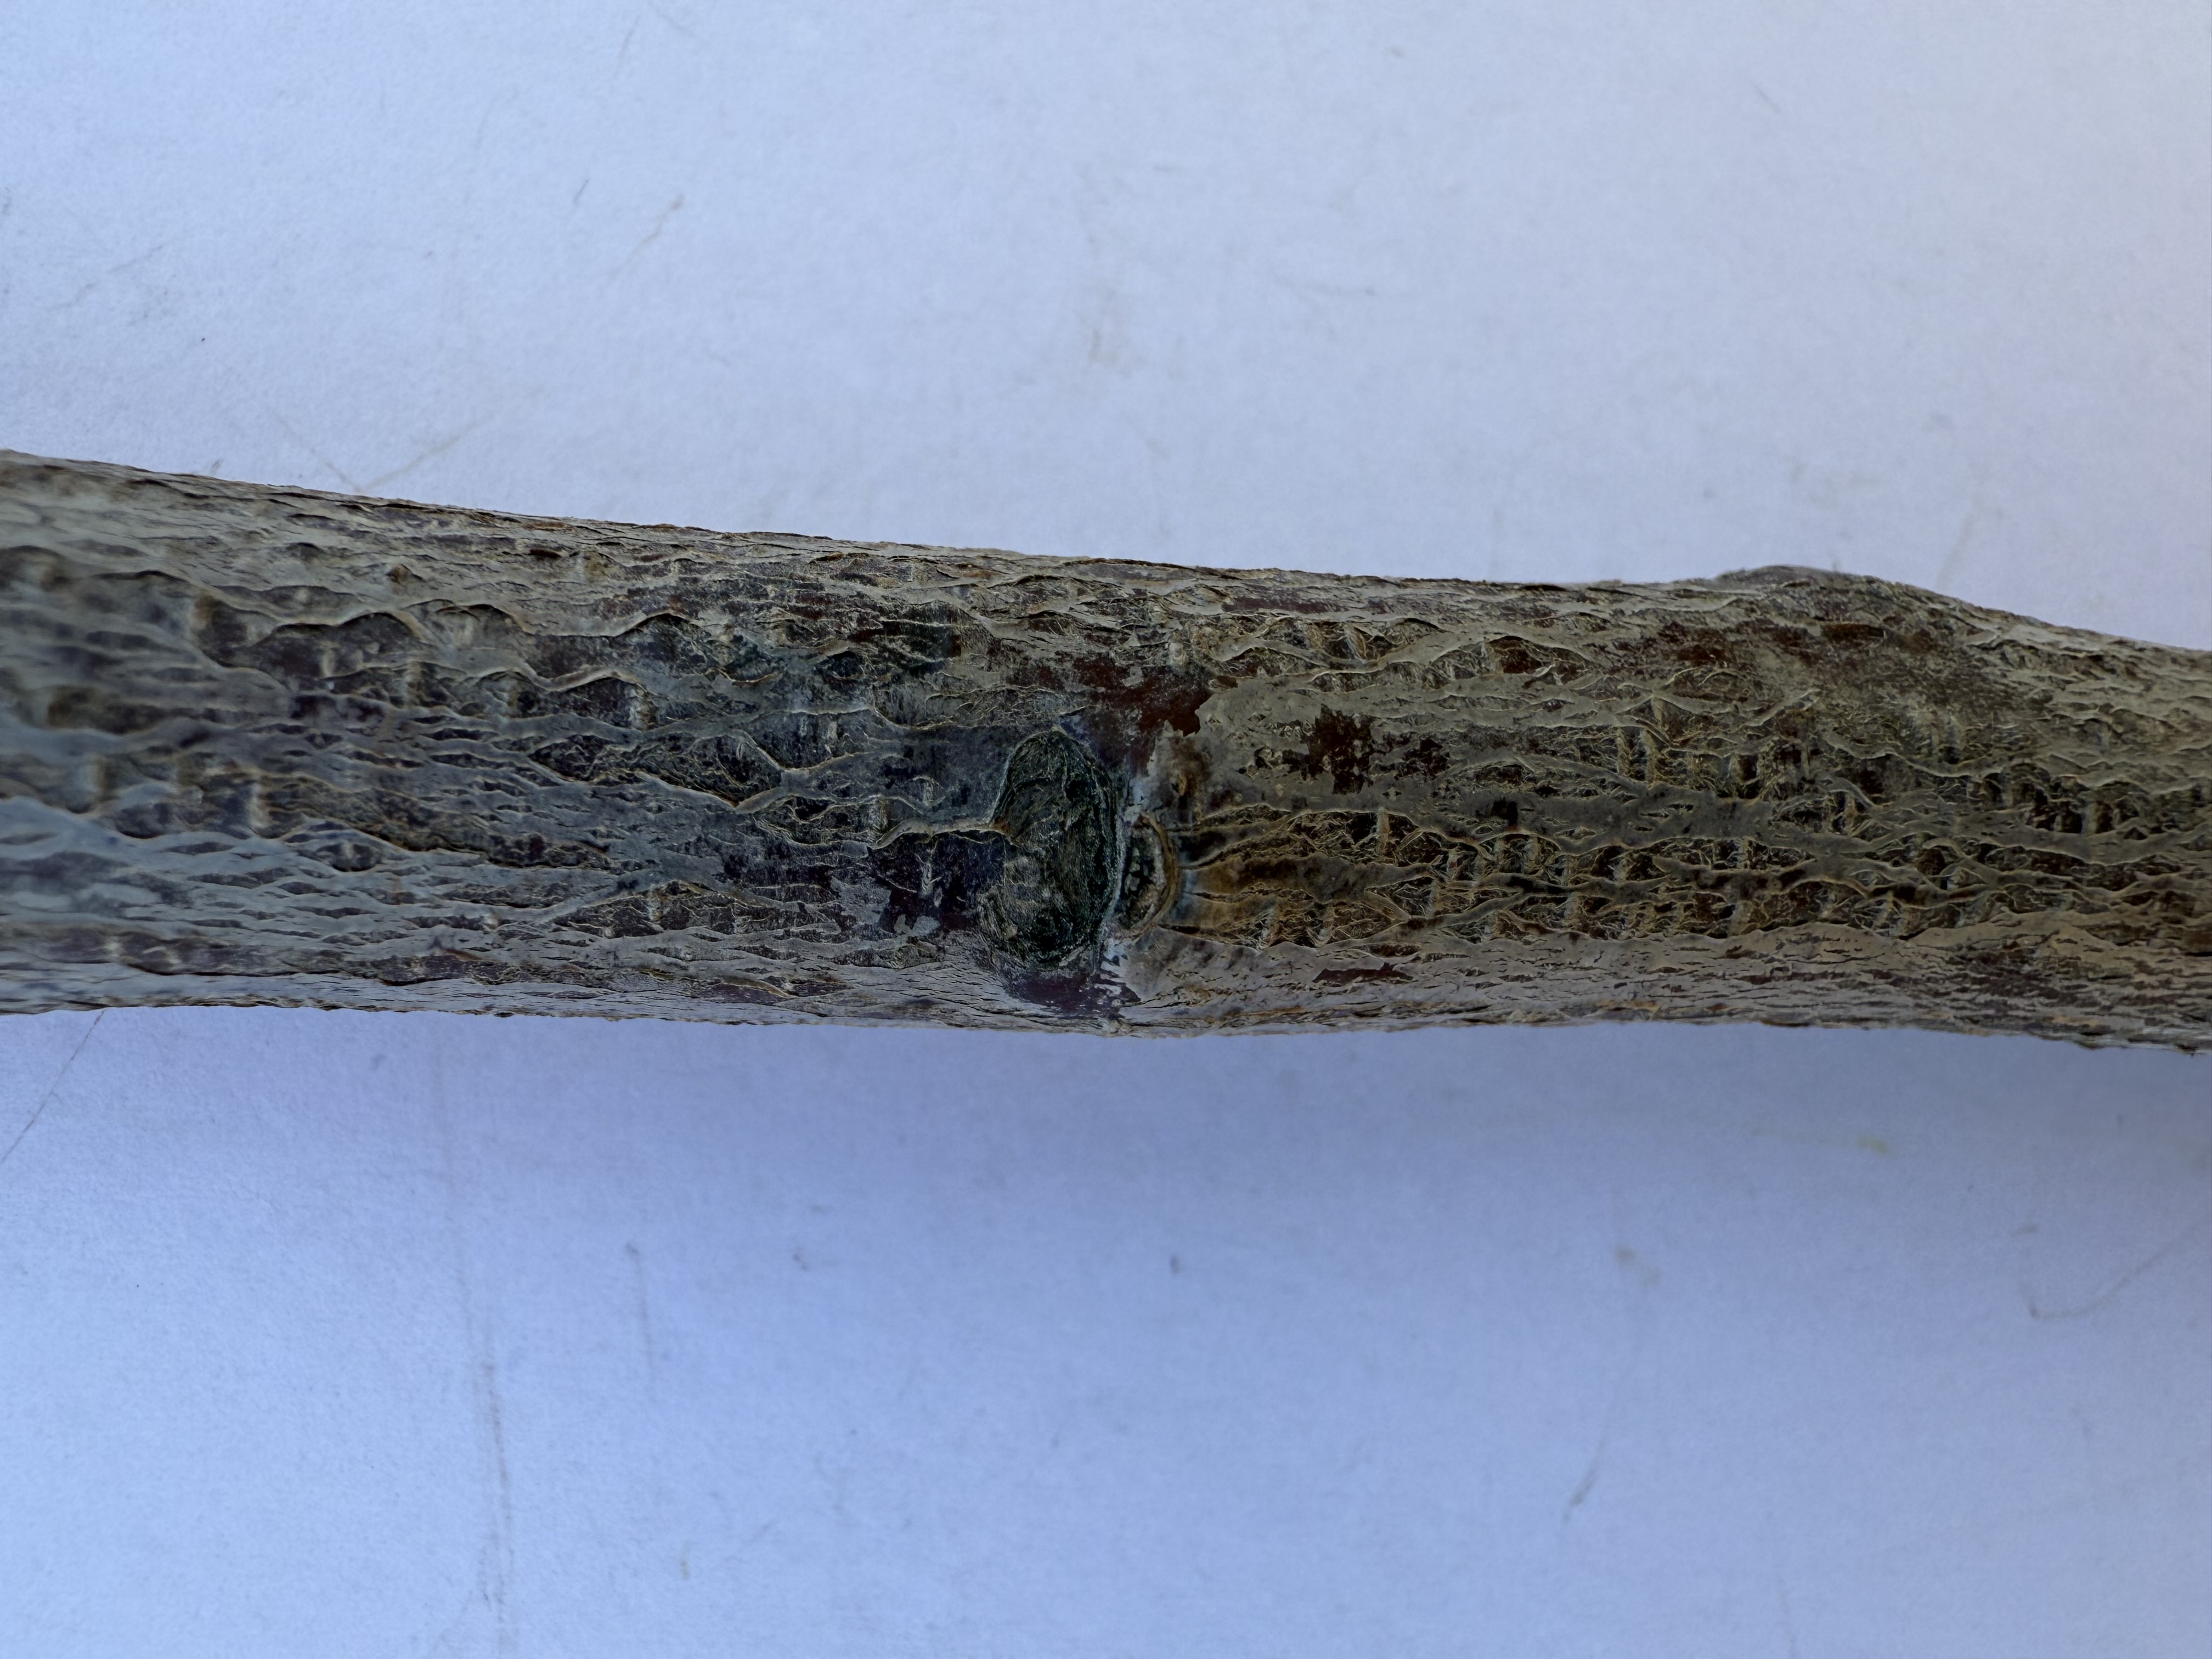
Variety: Black Diamond Plum